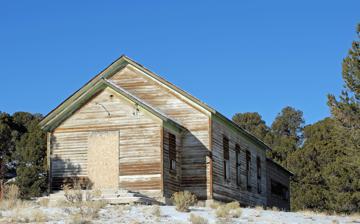
Building: Valley View School (Salida, Colorado)
Country: United States of America
Year built: 1903
United States historic place Valley View School U.S. National Register of Historic Places Location 8465 Co. Rd. 140, Chaffee County, Colorado , near Salida, Colorado Coordinates 38°32′09″N 106°02′33″W / 38.53583°N 106.04250°W / 38.53583; -106.04250 Area less than one acre Built 1903; 1936 Built by Works Progress Administration (WPA) Architectural style Rural Schoolhouse MPS Rural School Buildings in Colorado MPS NRHP reference No. 03001006 Added to NRHP October 12, 2003 The Valley View School , at 8465 County Road 140 about 2 miles (3.2 km) west of Salida, Colorado was built in 1903.  It was listed on the National Register of Historic Places in 2003. It is a rural one-story wood frame schoolhouse built in part by the Works Progress Administration . It has a south-facing 36.33 by 22.33 feet (11.07 m × 6.81 m) clapboarded main section and a 25 by 22.33 feet (7.62 m × 6.81 m) concrete block addition.  The addition was built by the Works Progress Administration in 1936. Two privies are additional contributing buildings in the listing. References